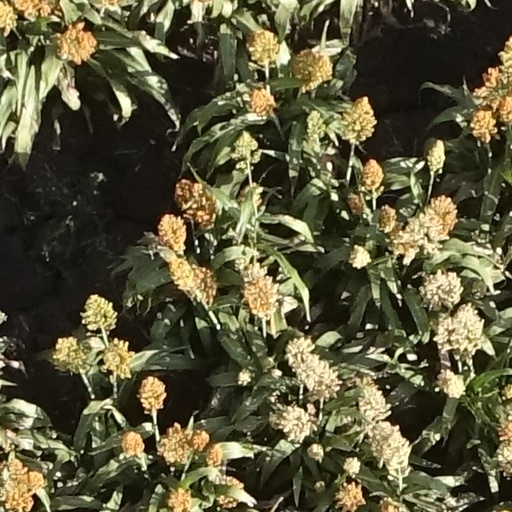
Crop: sorghum